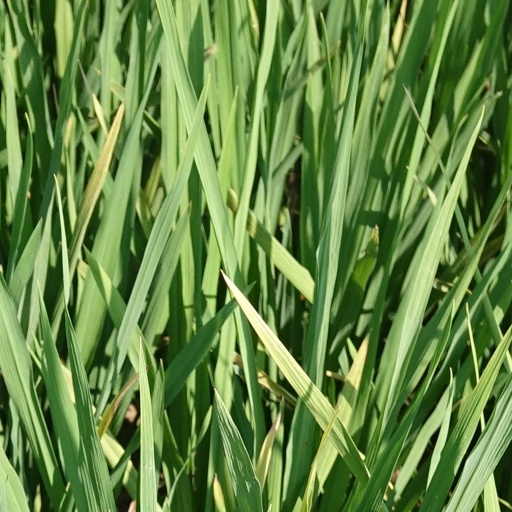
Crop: rice